Francisco Estévanez Rodríguez

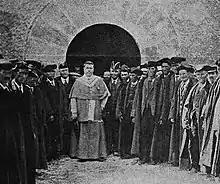
Juan Benlloch (middle)

When approaching 40 years of age Estévanez was a locally recognized Burgos figure, known mostly for his law practice and religious charity initiatives. It seems also that having inherited and married into rural estates, he was increasingly involved in buildup of agrarian syndicates which would unite both landowners and farmers. In the early 1920s he started to publish "El Defensor de los Labradores", a periodical which advanced the cause. His political weight was moderate. He gradually made it to the Spanish Integrist executive and during a 1918 general party assembly Estévanez was listed among heavyweights, entrusted with co-heading "Organización y Juventudes" section; in 1920 he served as jefe of the provincial Integrist organization. However, his renewed attempts to enter nationwide politics failed. In the last general elections of the Alfonsist monarchy in 1923 he ran as "católico agrario" and narrowly lost to a conservative counter-candidate.